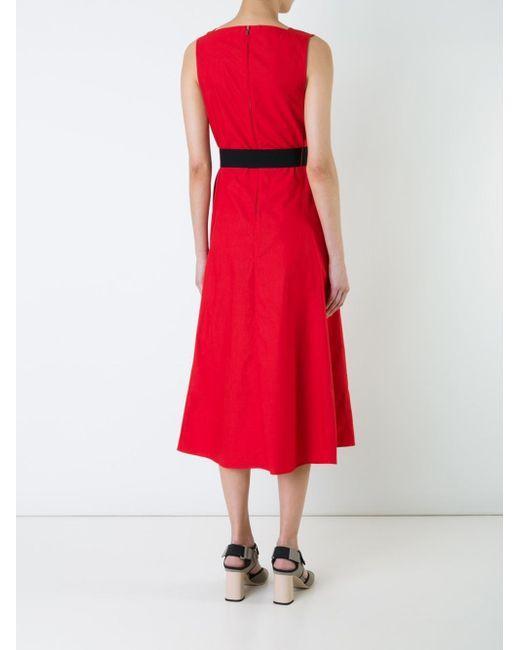
rotes langes Abendkleid, ärmellos, Rundhalsausschnitt